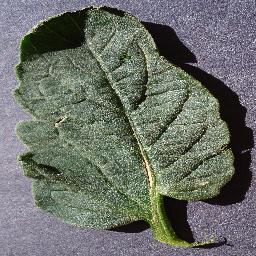
Label: Tomato___healthy